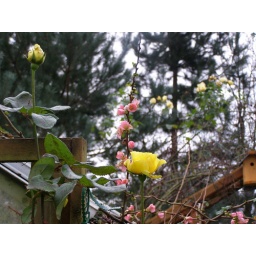
Rose was cutting taken 'Freedom', a yellow rose in the front border. It rooted easily and became a climber!